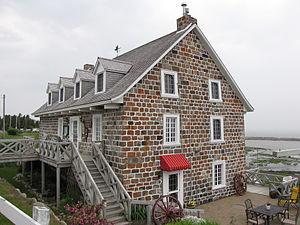
Moulin banal du ruisseau à la Loutre, situé à Sainte-Luce (Bas-Saint-Laurent, Québec). Tous les mécanismes ont été défaits pour y aménager une résidence. Actuellement, il sert de centre de formation et de gîte touristique. Moulin à eau
Le Moulin à eau du ruisseau à la Loutre est l'un des derniers moulins à eau du Québec au Canada. Il est situé à Sainte-Luce, dans la région du Bas-Saint-Laurent. Construit en 1849-1850 par Louis Bernard pour les seigneuresses Drapeau, il était le moulin banal de la seigneurie Lepage-Thivierge jusqu'à l'abolition du régime seigneurial en 1854. Le moulin a fait farine jusqu'en 1926. Après cette date, il fut utilisé comme bureau d'information touristique, restaurant, centre de formation et gîte touristique. Ses mécanismes ont été enlevés au début des années 1990. Il a été entièrement restauré à partir de 2000.